Cabeus (crater)

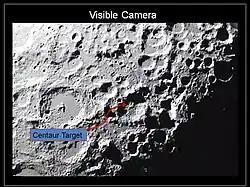
Target area of the Centaur rocket at Cabeus crater.

The United States National Aeronautics and Space Administration launched the LCROSS, impactor spacecraft on 18 June 2009, to look for water at the Lunar south pole. On 28 September 2009, Cabeus proper was selected as the impact target for the LCROSS mission, switching the target from satellite crater Cabeus A. The change was made after review of the latest data gathered by other lunar exploration craft, which indicated that Cabeus proper had a higher concentration of hydrogen than Cabeus A.